Regent Terrace

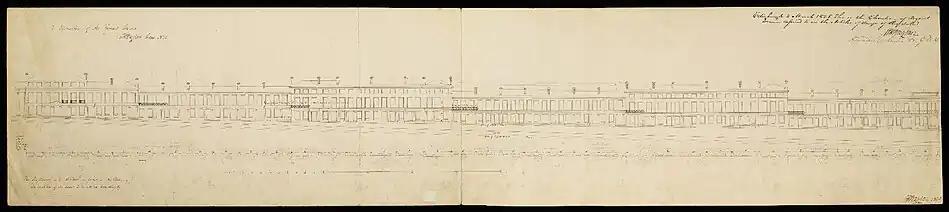
Regent Terrace drawing by William Playfair drawn in 1825 held by <a href="https%3A//images.is.ed.ac.uk/luna/servlet/detail/UoEcar%7E3%7E3%7E74487%7E196945%3APlayfair-Architectural-Drawings%252C-Un%253Fsort%253Dwork_shelfmark%25252Csequence%25252Cwork_source_page_no%25252Cwork_subset_index%3Fqvq%3Dq%3Acopyright%3Bsort%3Awork_shelfmark%252Csequence%252Cwork_source_page_no%252Cwork_subset_index%3Blc%3AUoEcar%7E3%7E3%26amp%3Bmi%3D0%26amp%3Btrs%3D100%23">University of Edinburgh Heritage Collections

Number 6 Regent Terrace was sold for £1,500 in 1831 and £2,700 in 1877. Prices then dropped as low as £1,000 before World War II and rose to £2,000 at the end of the war, £4,000 by the mid-1950s and £400,000 in 1993. In 2021 the average house price on the Terrace was estimated at £1.68 million, the highest in Scotland.